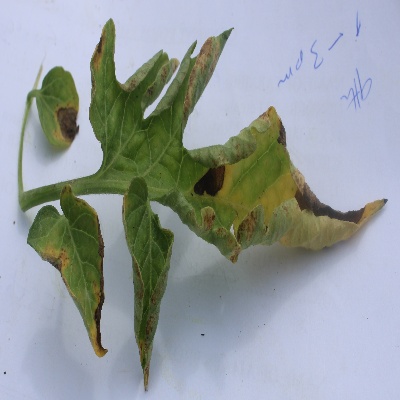
Crop: Tomato
Condition: leaf curl